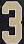
Number: 3